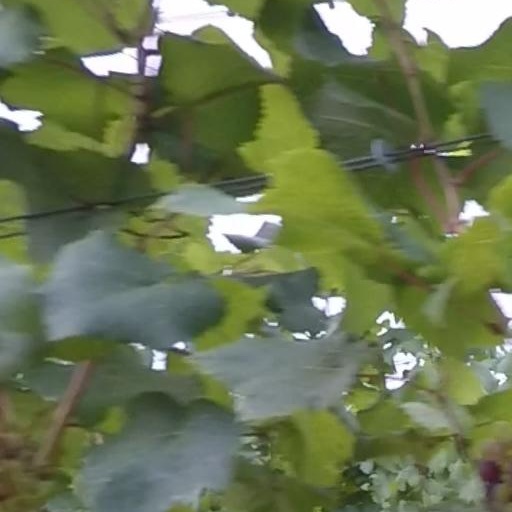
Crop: grape